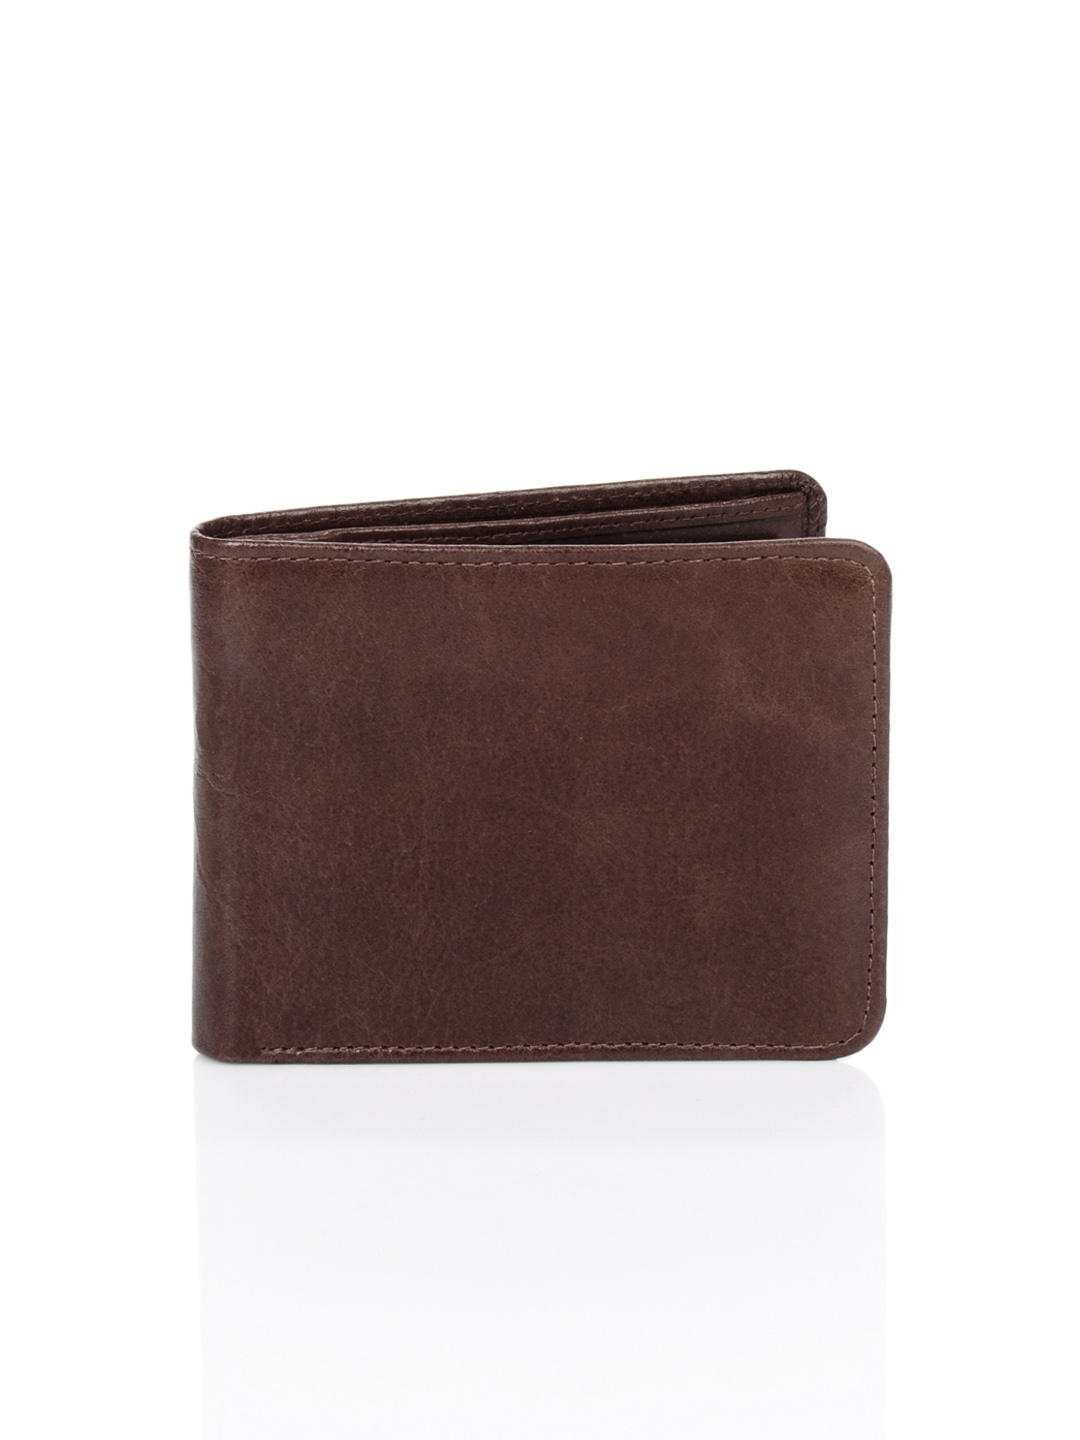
Turtle Men Leather Brown Wallet
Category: Accessories / Wallets / Wallets
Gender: Men
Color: Brown
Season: Summer 2012
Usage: Casual